Donald Healey

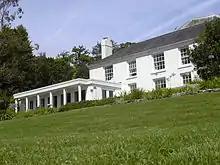
Trebah

He bought the Trebah Estate, near Falmouth, Cornwall in 1961 and carried out many ambitious projects there, including the building of commercial greenhouses to grow orchids and a project to build air/sea rescue inflatables. He demolished the concrete covering of the beach of Polgwidden Cove (a D-Day invasion launch-pad) and used the salvaged material to surface a steep track from the house to the beach. (Hibbert, 2005). He sold Trebah in 1971. His son, Geoffrey, born in 1922 and a former pupil of Warwick School, wrote several books about the cars and one about their partnership (see below).